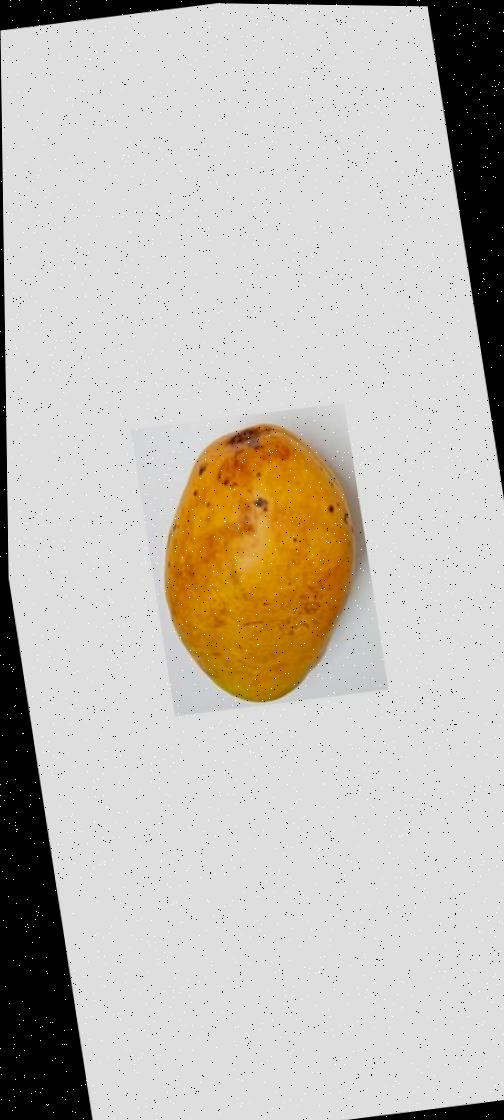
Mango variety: Bari-11